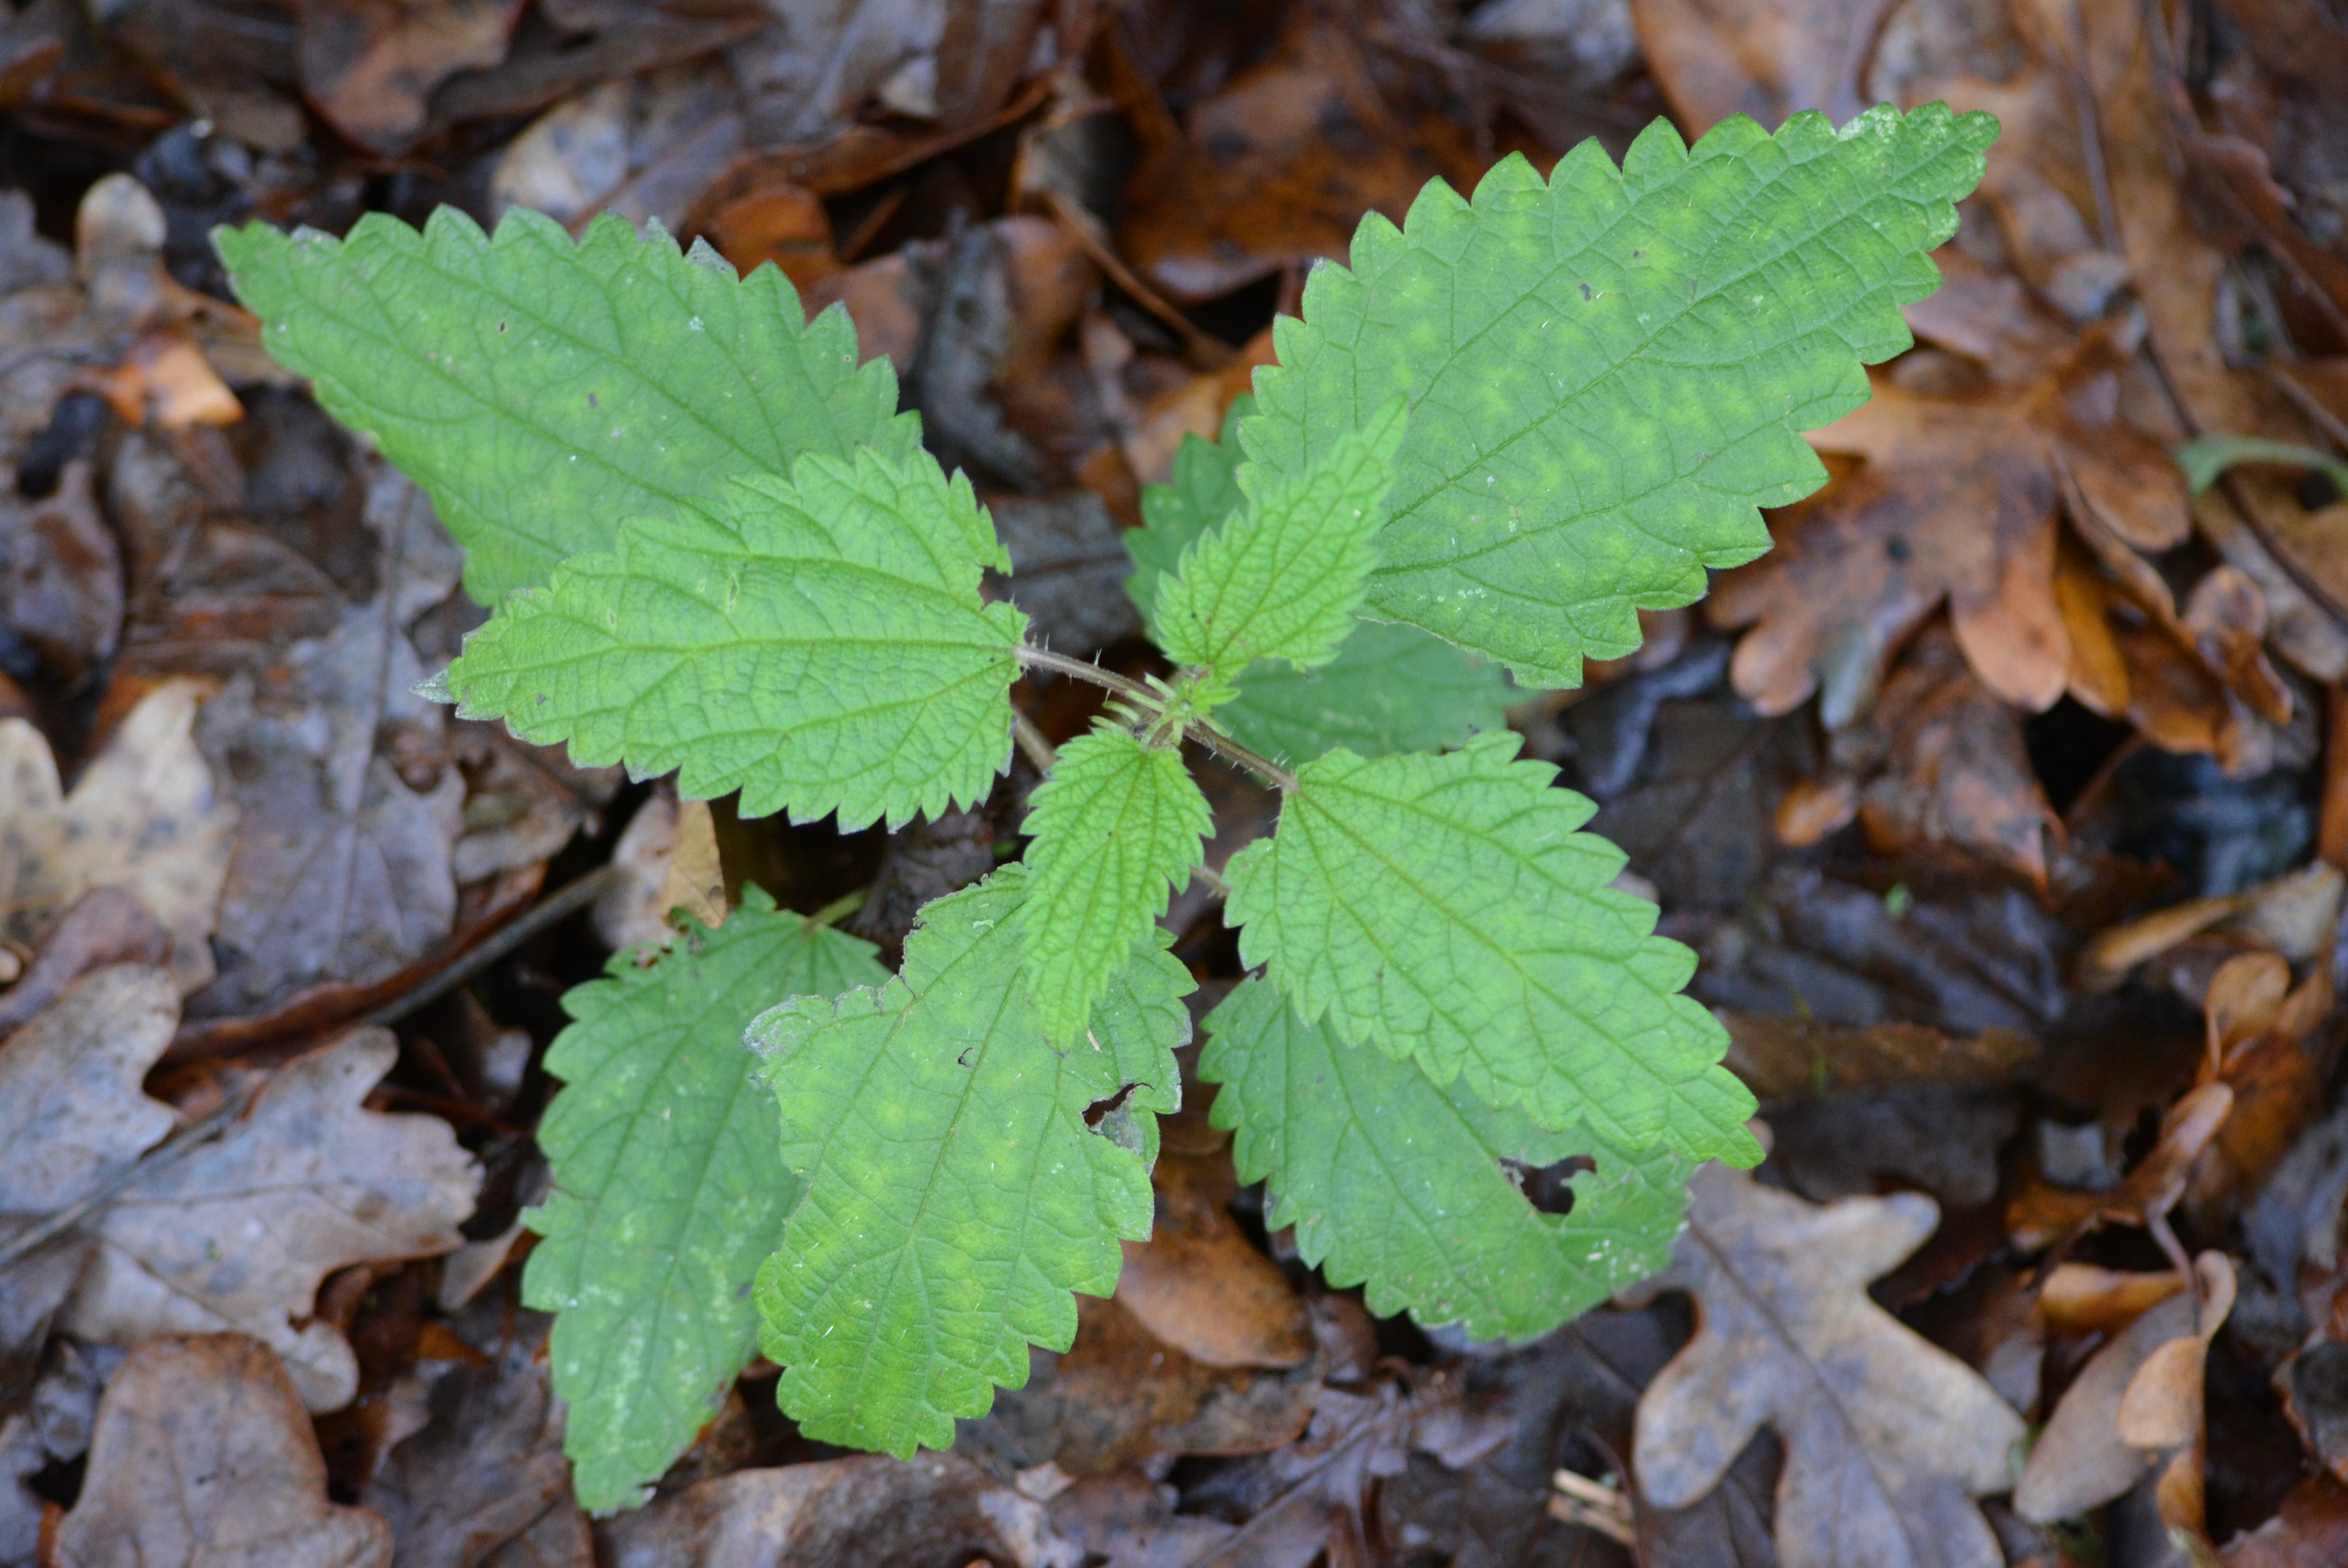
tree, nature, plant, leaf, flower, frost, herb, produce, autumn, soil, botany, flora, shrub, deciduous, nettle, flowering plant, annual plant, woody plant, land plant